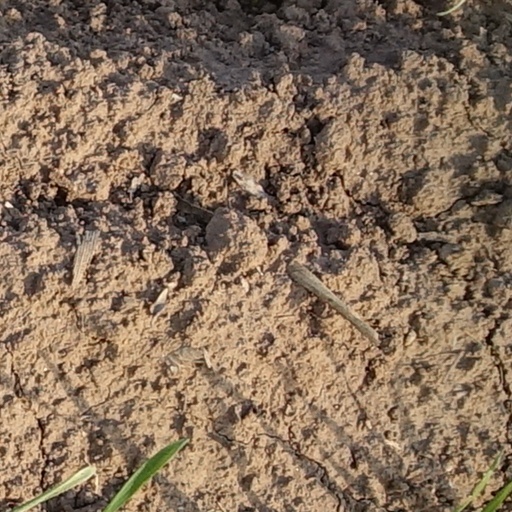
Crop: wheat